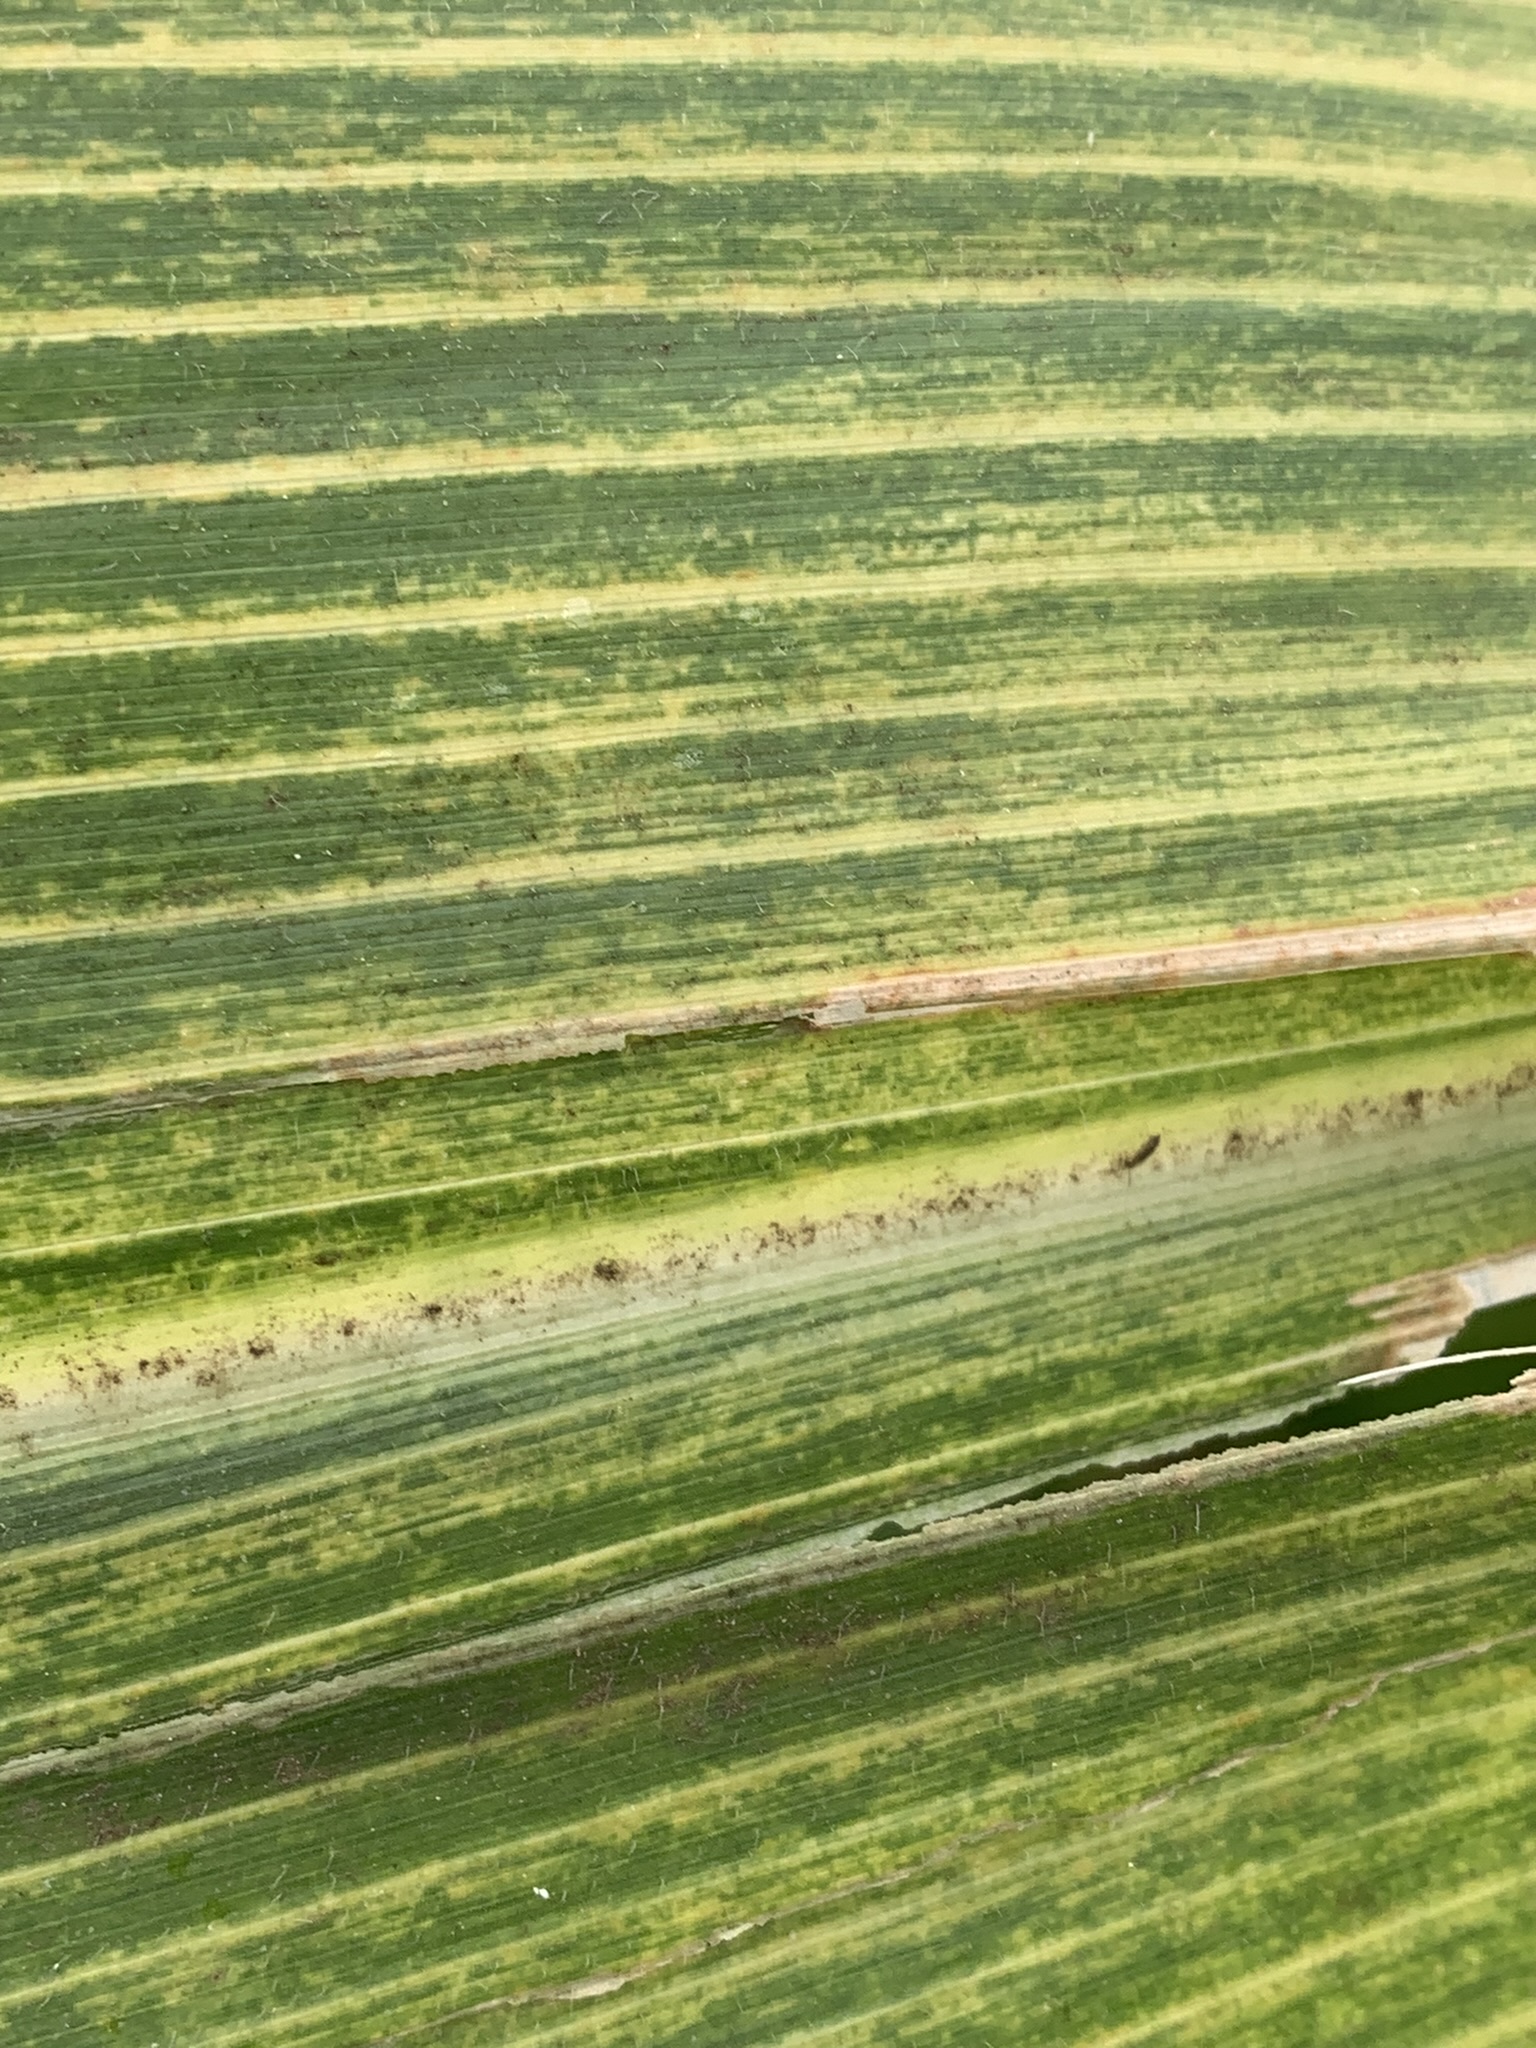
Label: MLN